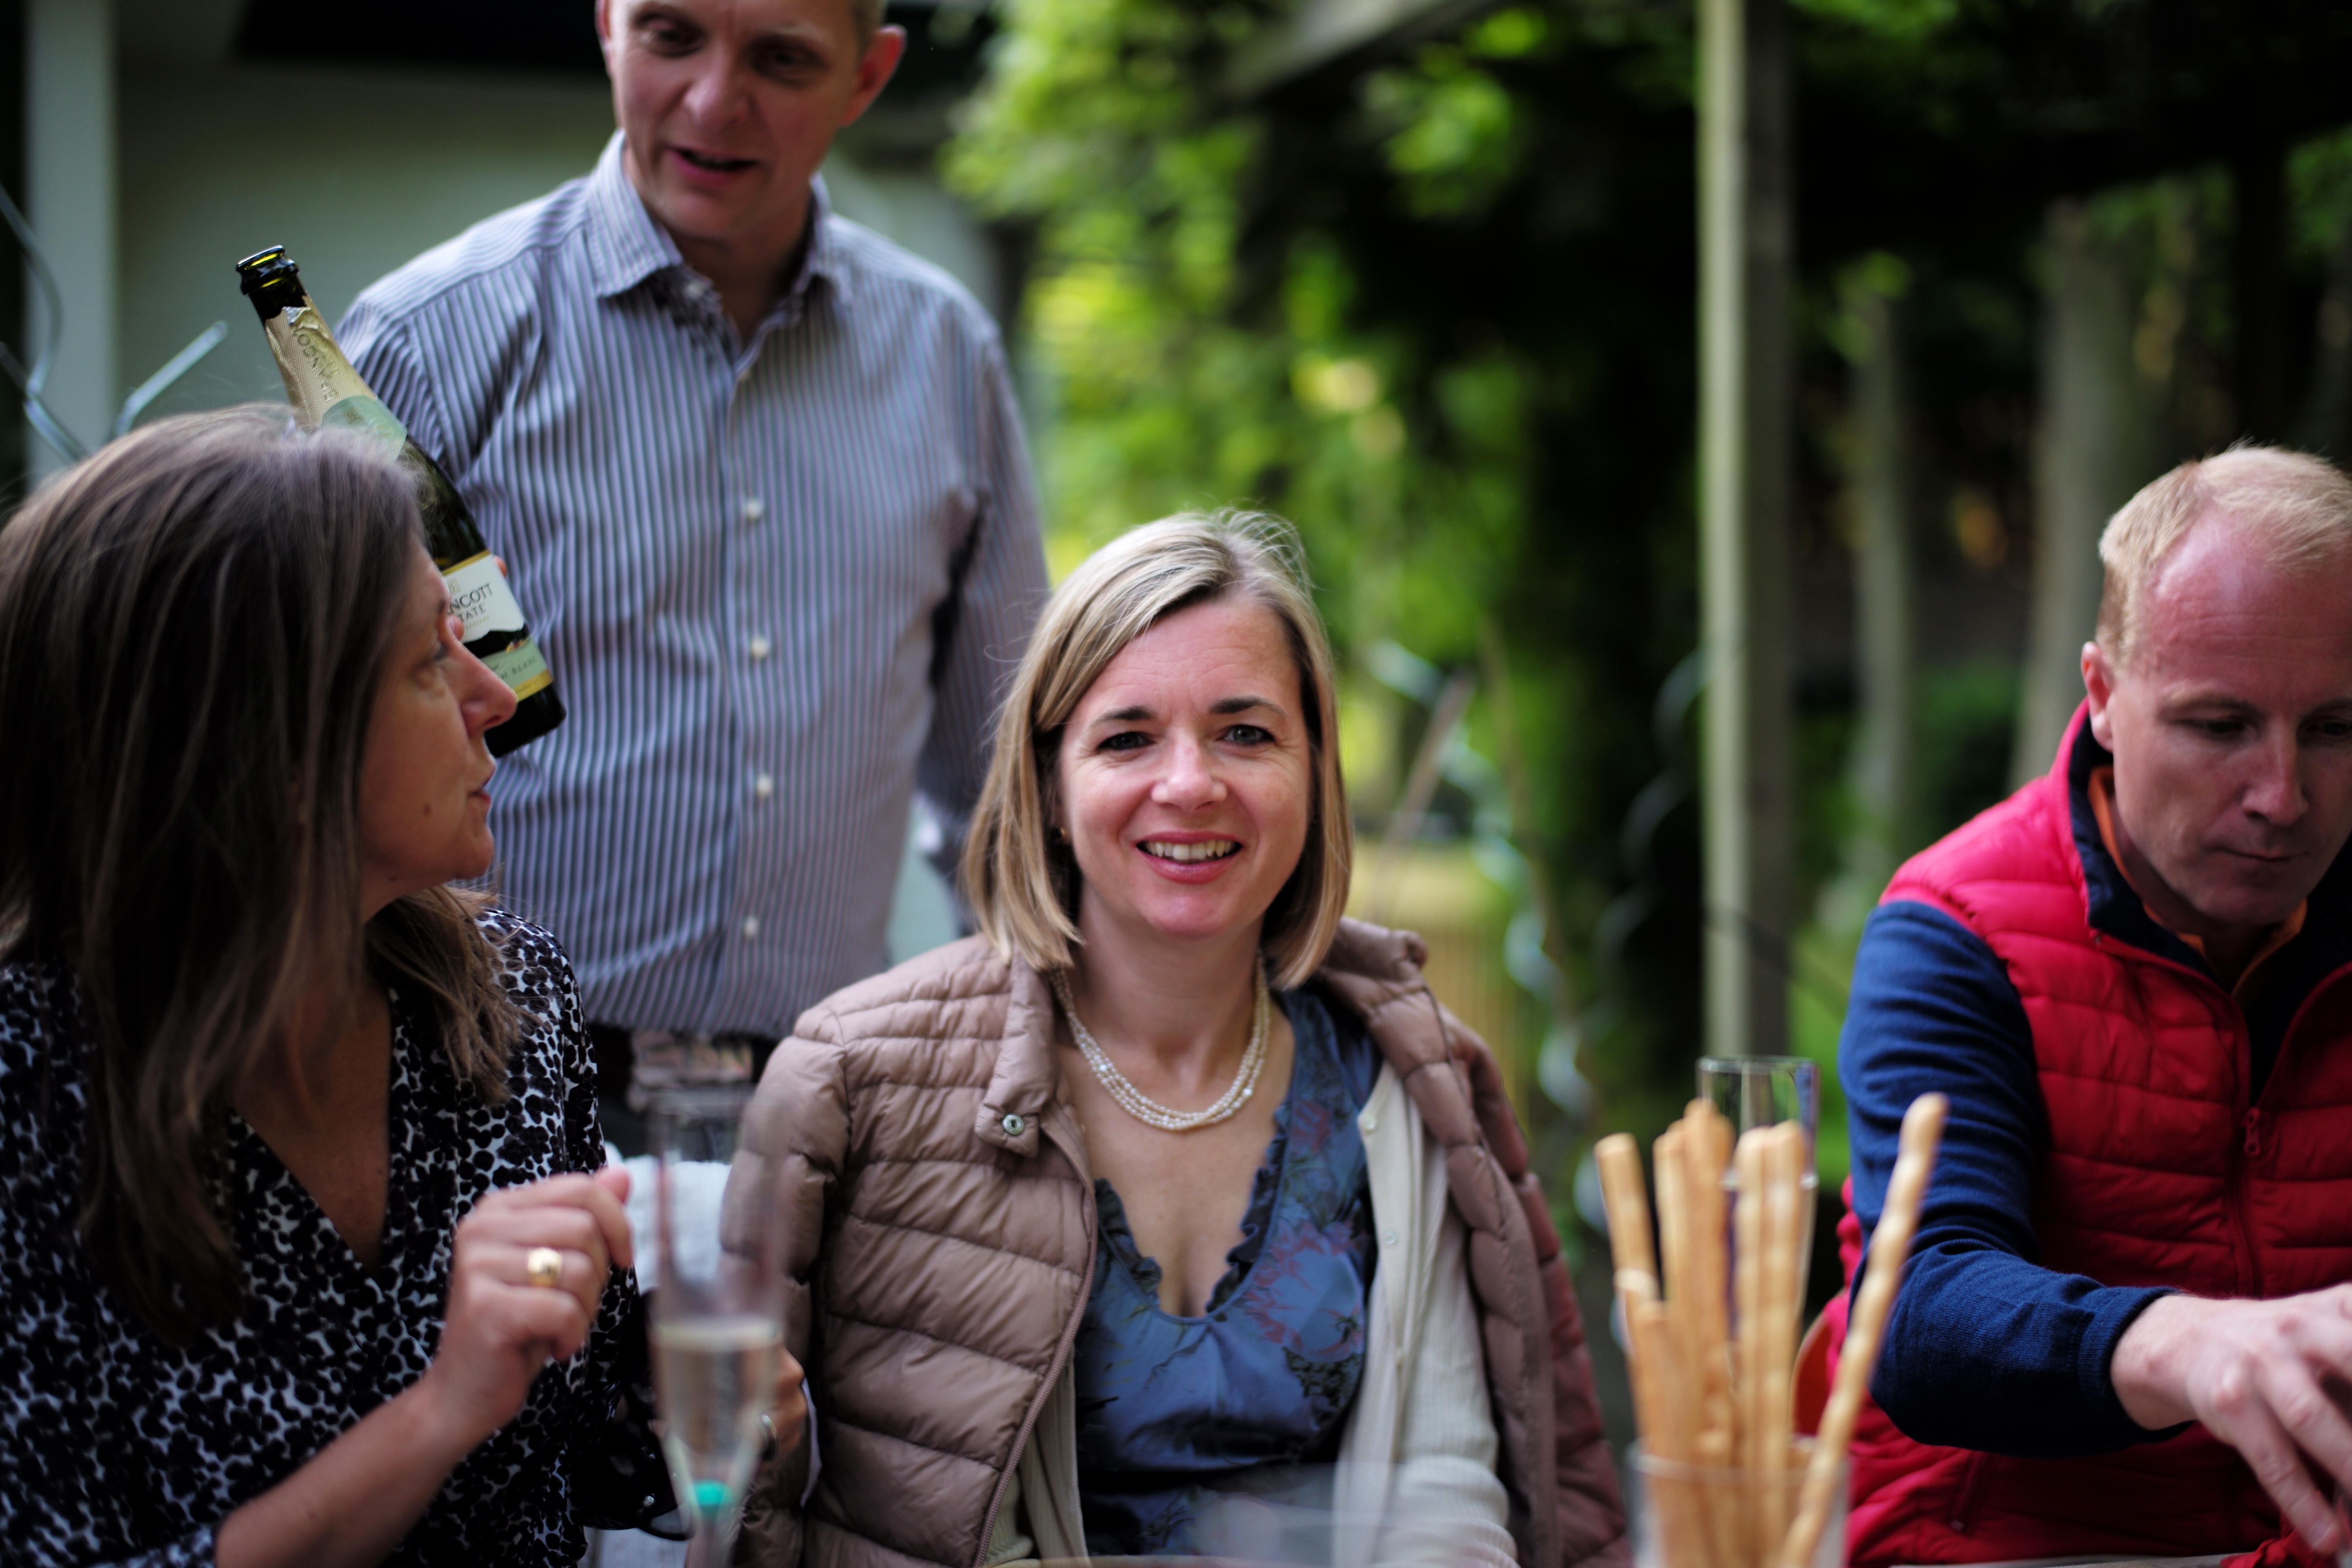
person, group, people, portrait, spring, couple, garden, family, holland, netherlands, m, 50mm, f14, party, leica, 240, summilux, wassenaar, typ, social group